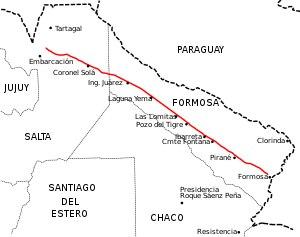
La Ruta Nacional 81 est une route d'Argentine, qui traverse d'est en ouest la province de Formosa, et se termine dans la région orientale de la province de Salta.